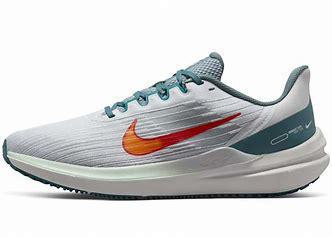
Brand: Nike
Model: Winflo 10